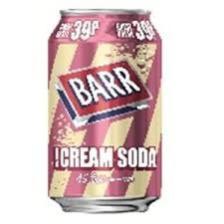
Label: cans